The Great Locomotive Chase

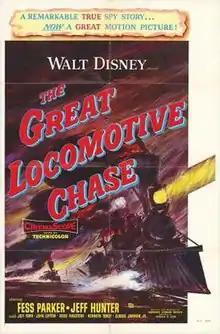
Theatrical release poster

The Great Locomotive Chase is a 1956 American adventure western film produced by Walt Disney Productions, based on the Great Locomotive Chase that occurred in 1862 during the American Civil War. Filmed in CinemaScope and in color, the film stars Fess Parker as James J. Andrews, the leader of a group of Union soldiers from various Ohio regiments who volunteered to go behind Confederate lines in civilian clothes, steal a Confederate train north of Atlanta, and drive it back to Union lines in Tennessee, tearing up railroad tracks and destroying bridges and telegraph lines along the way.